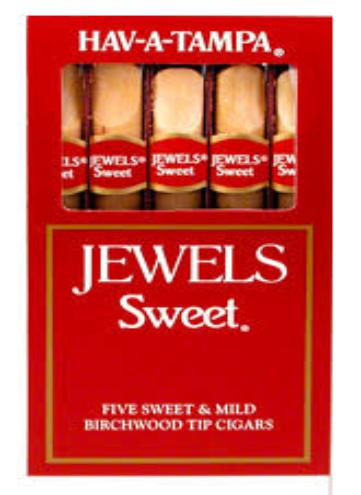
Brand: Hav-A-Tampa
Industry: Food